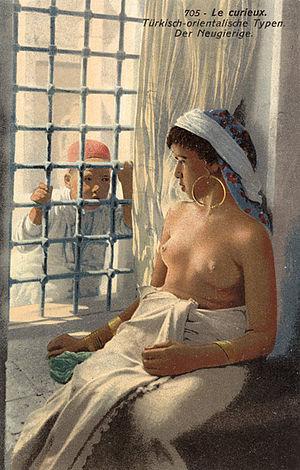
705 - Le curieux.